Felices 140

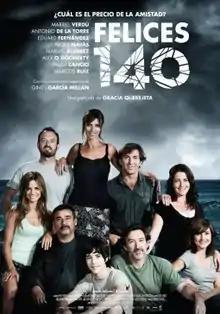
Film poster

Felices 140 is a 2015 Spanish comedy-drama film directed by Gracia Querejeta. It was co-written by Querejeta and Antonio Mercero. It was released in Spain on April 10, 2015. On September 8, 2015 it was one of the three entries shortlisted to represent Spain at the 88th Academy Awards in the category for Best Foreign Language Film, but was not selected.